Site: brandenburg
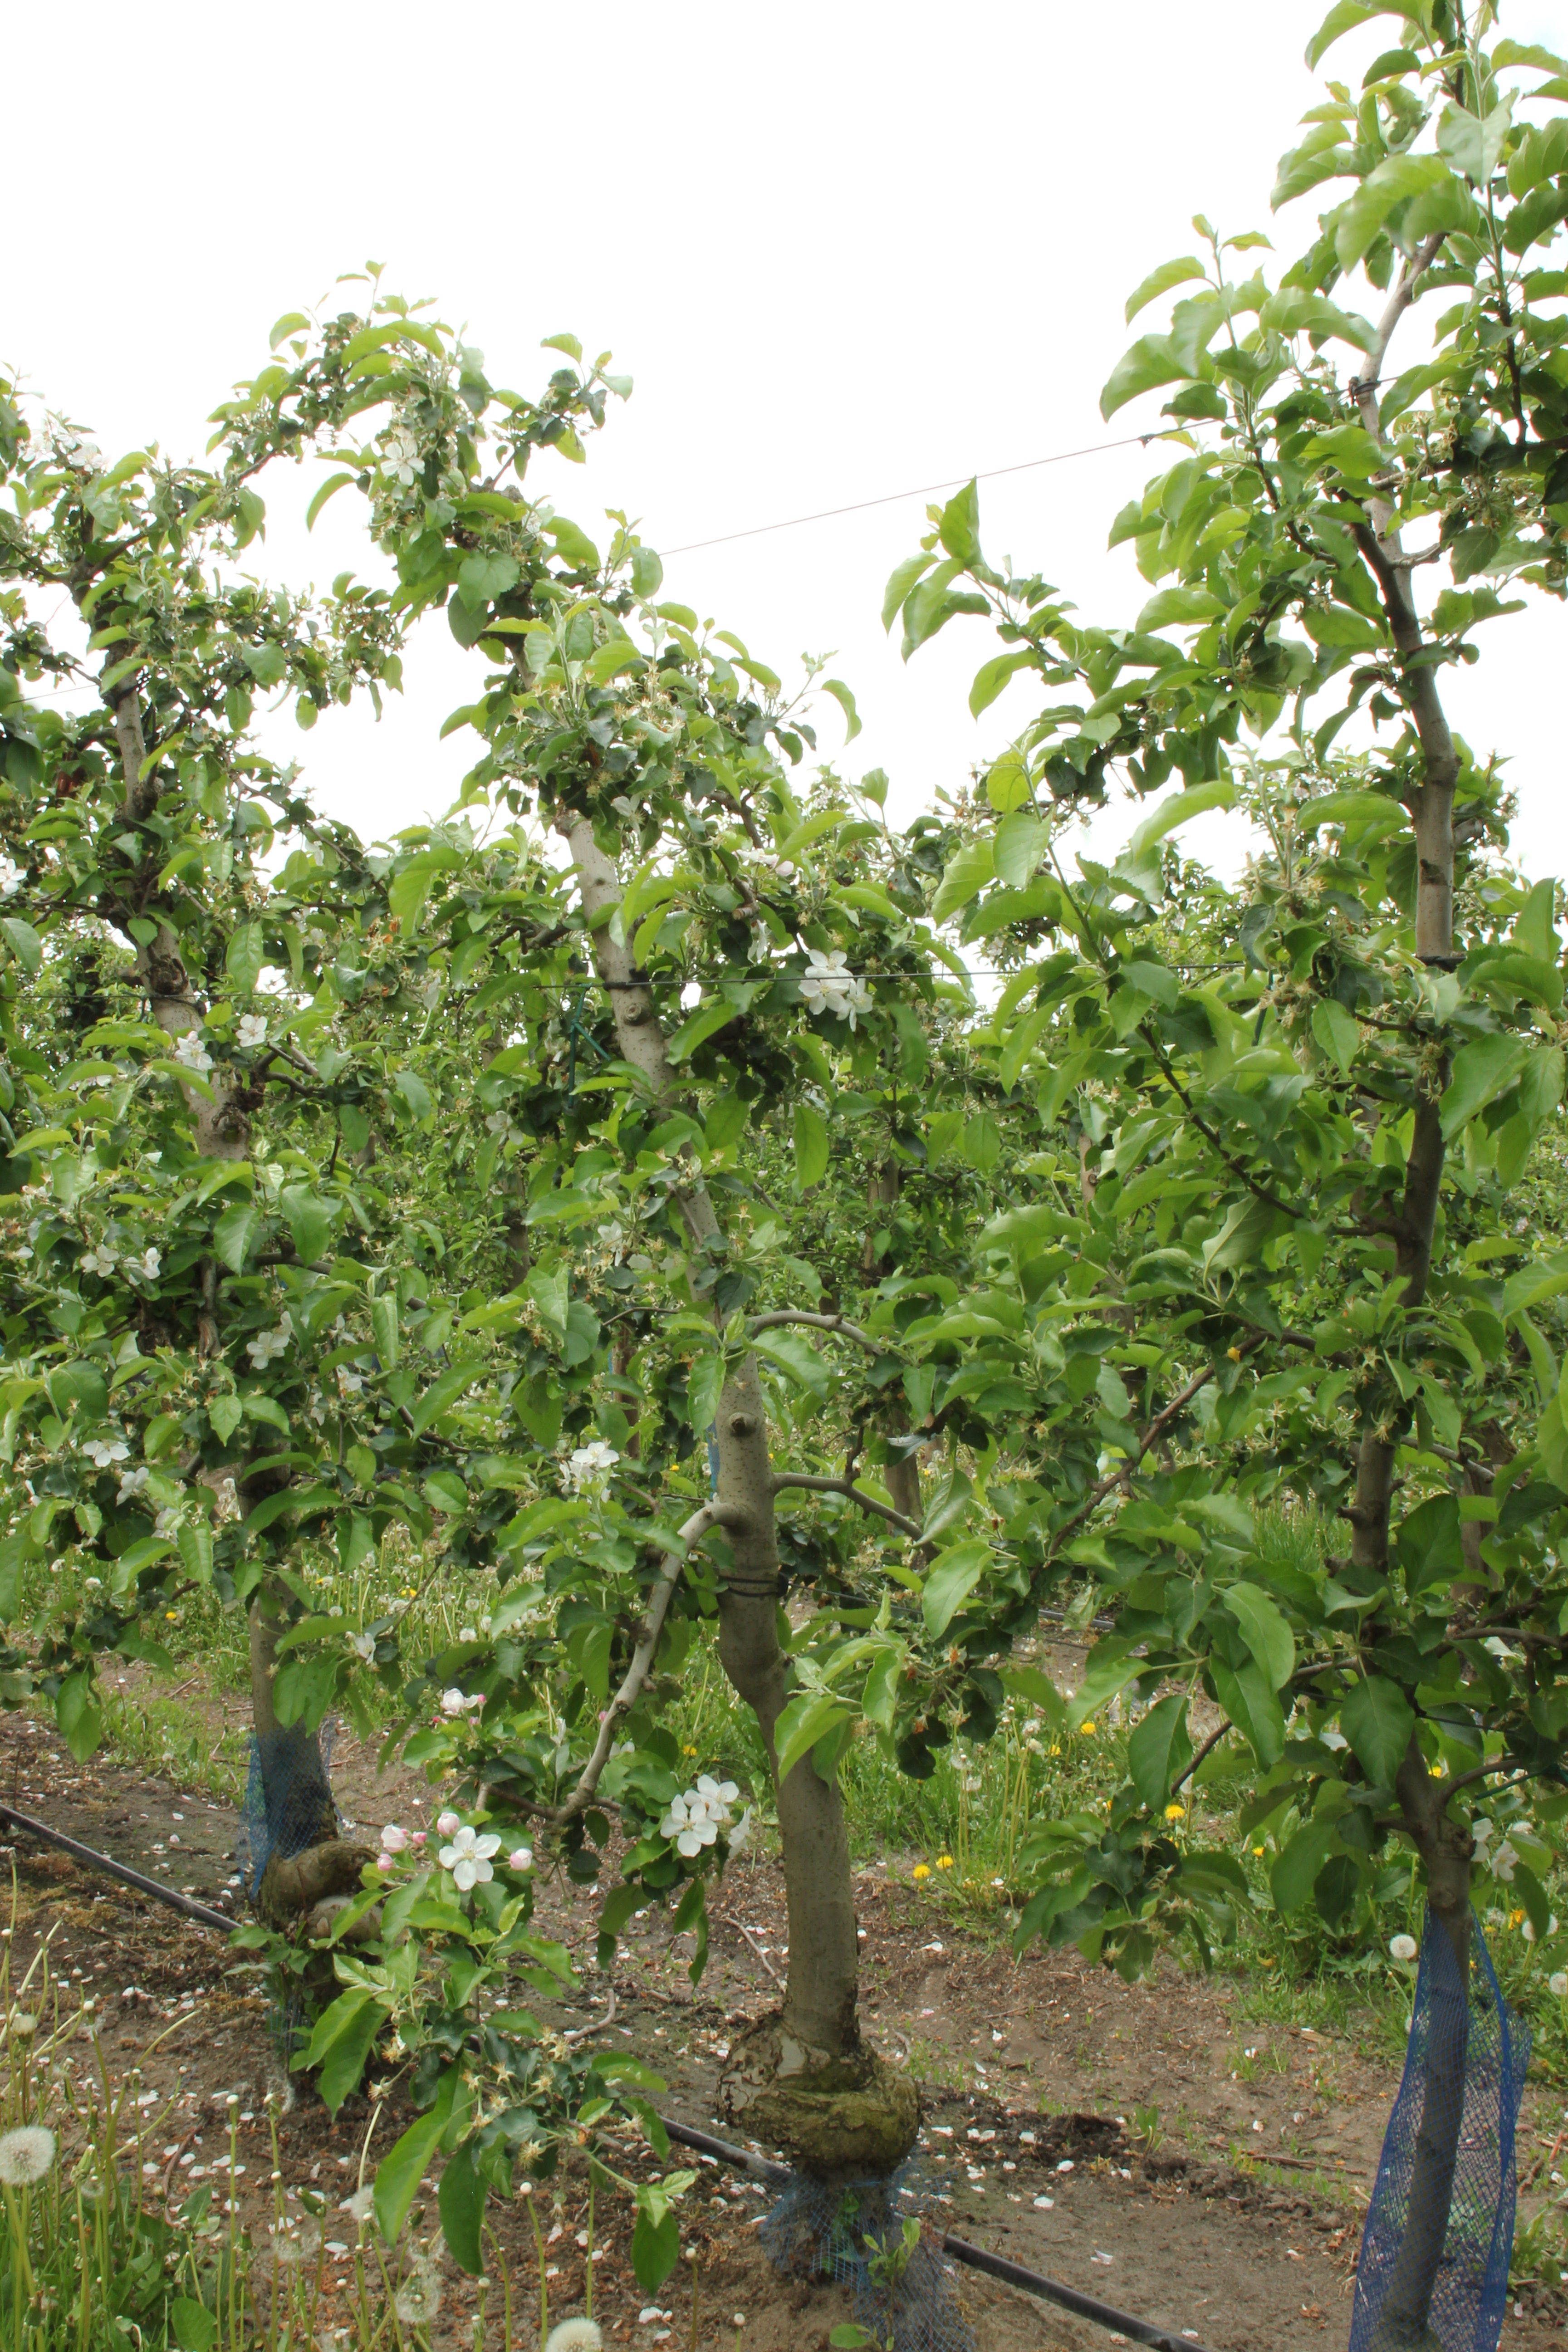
Growth stage (BBCH 67): Flowering